Bernardine Monastery, Iziaslav

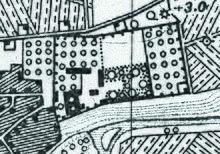
Map of the territory of the monastery (fragment of the city map 1938)

During the 1778–1780, the "third reconstruction" of the monastery took place. Josef Legerlutz von Janow carved sculptures of saints Michael, Anthony, and Francis on the façade. In 1782 new bells were purchased. The last recorded in the sources of improvement date back to 1789, Michel Charles once again repaired the organ.